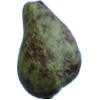
Label: Pear Stone 1